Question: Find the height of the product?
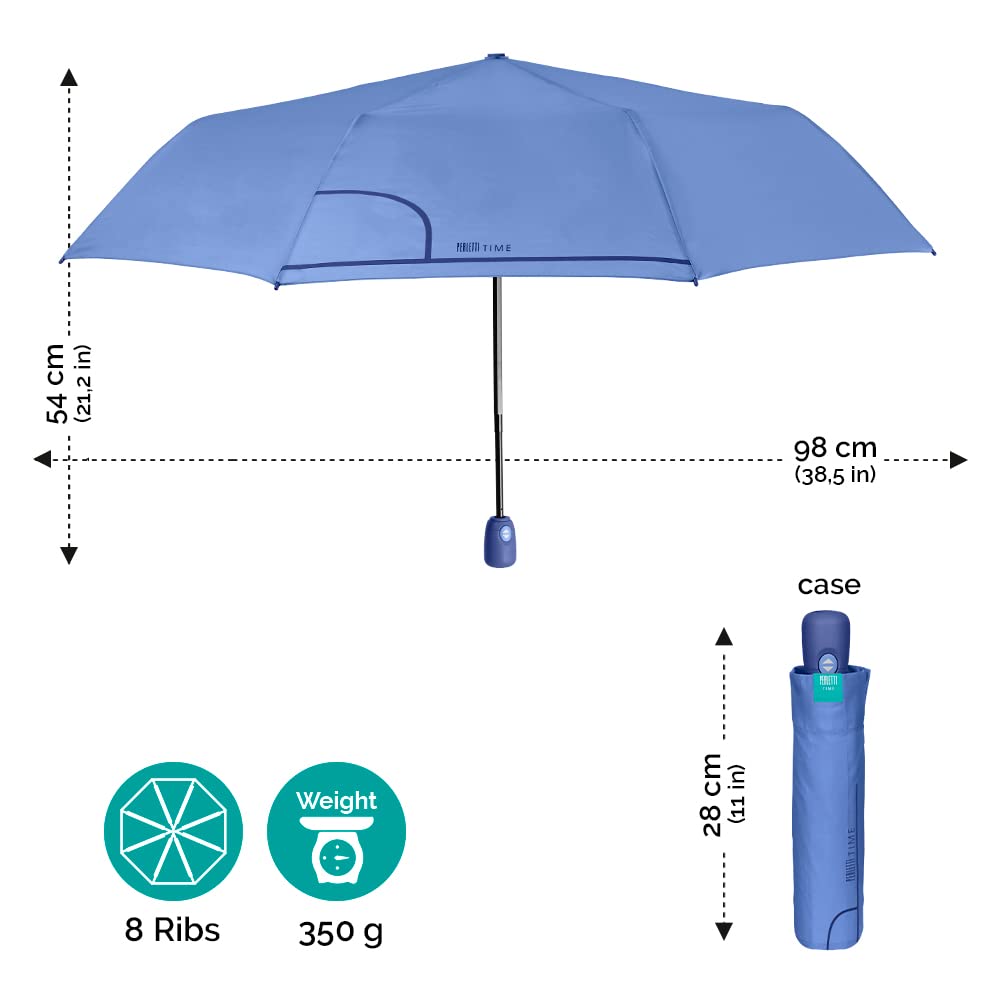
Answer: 54.0 centimetre